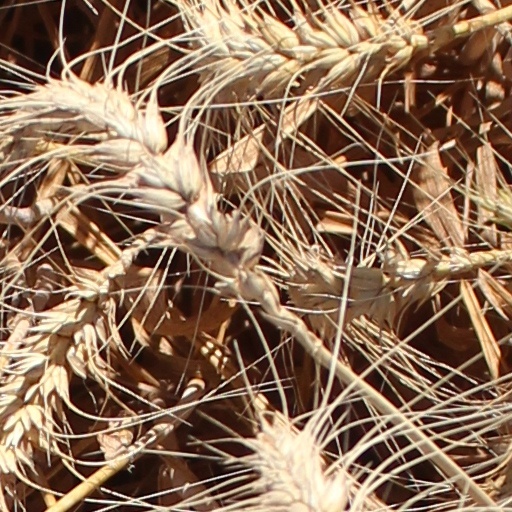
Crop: wheat